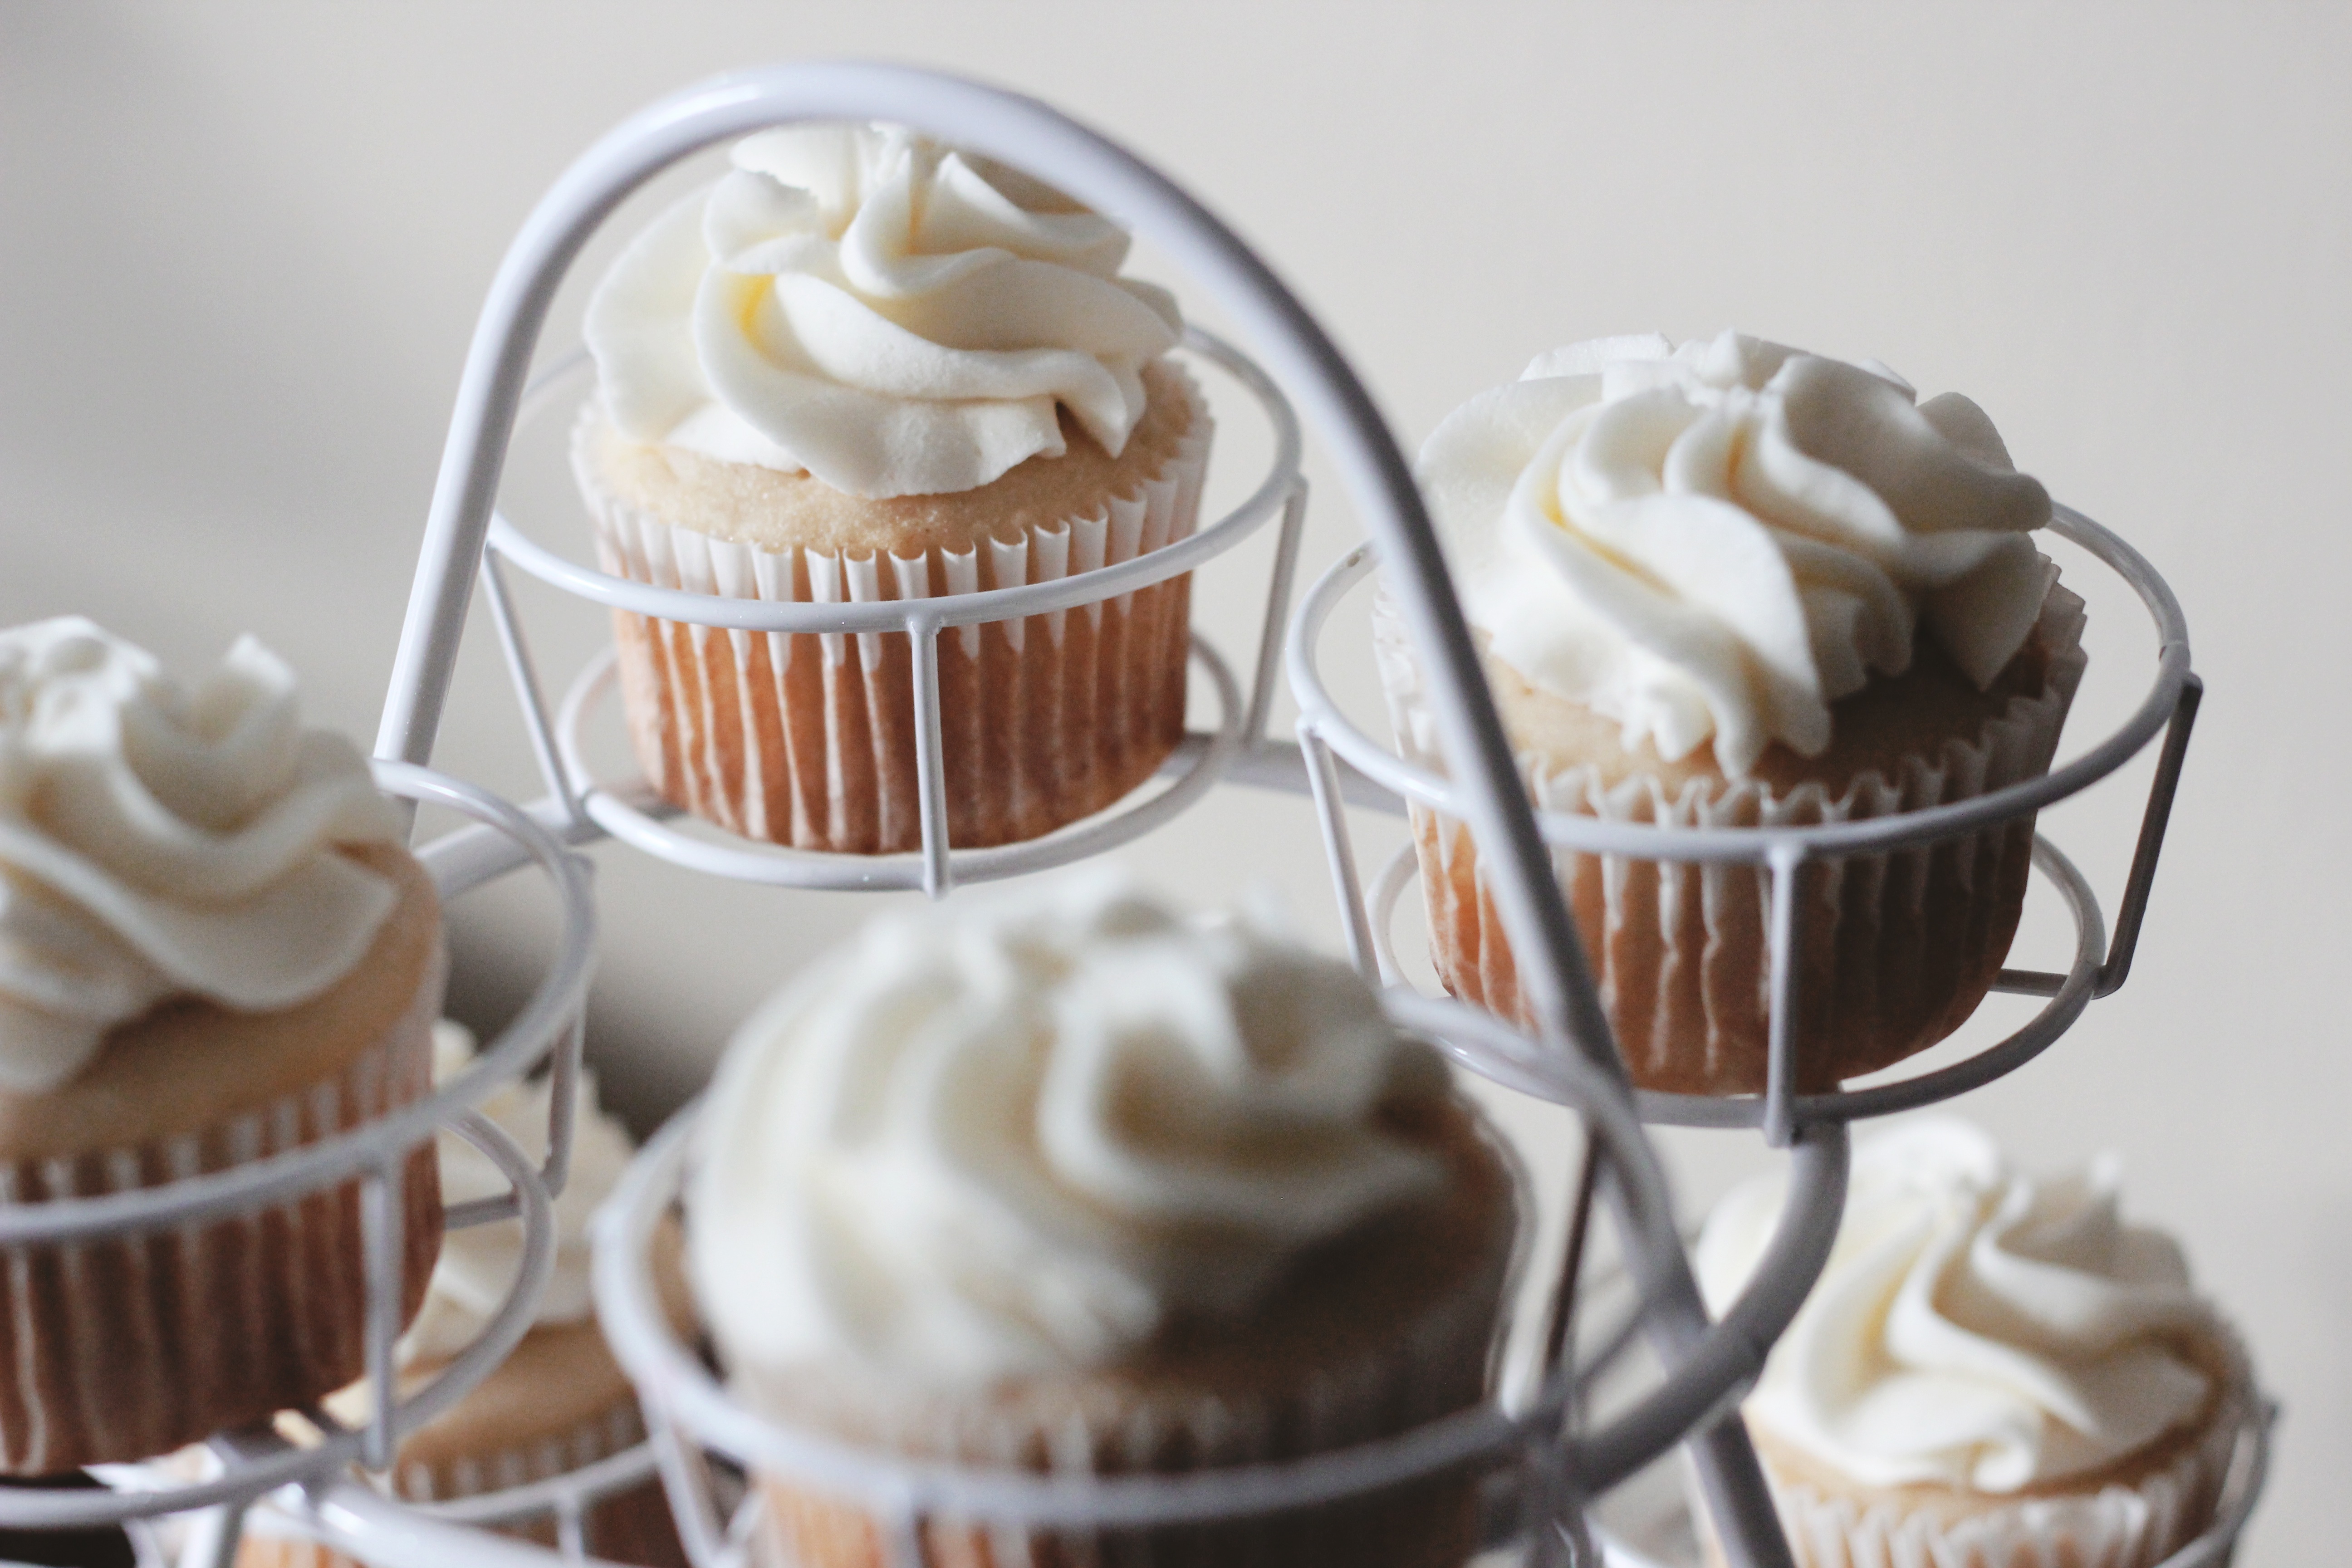
food, cupcake, baking, frosting, dessert, cream, delicious, cake, bakery, coconut, whipped cream, icing, decorated, cupcakes, cakes, flavor, buttercream